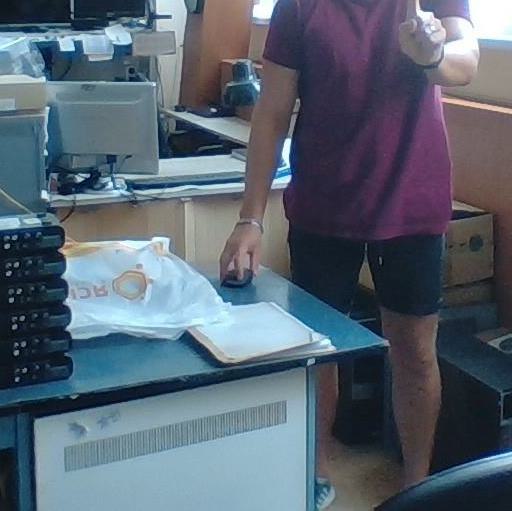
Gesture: no_gesture